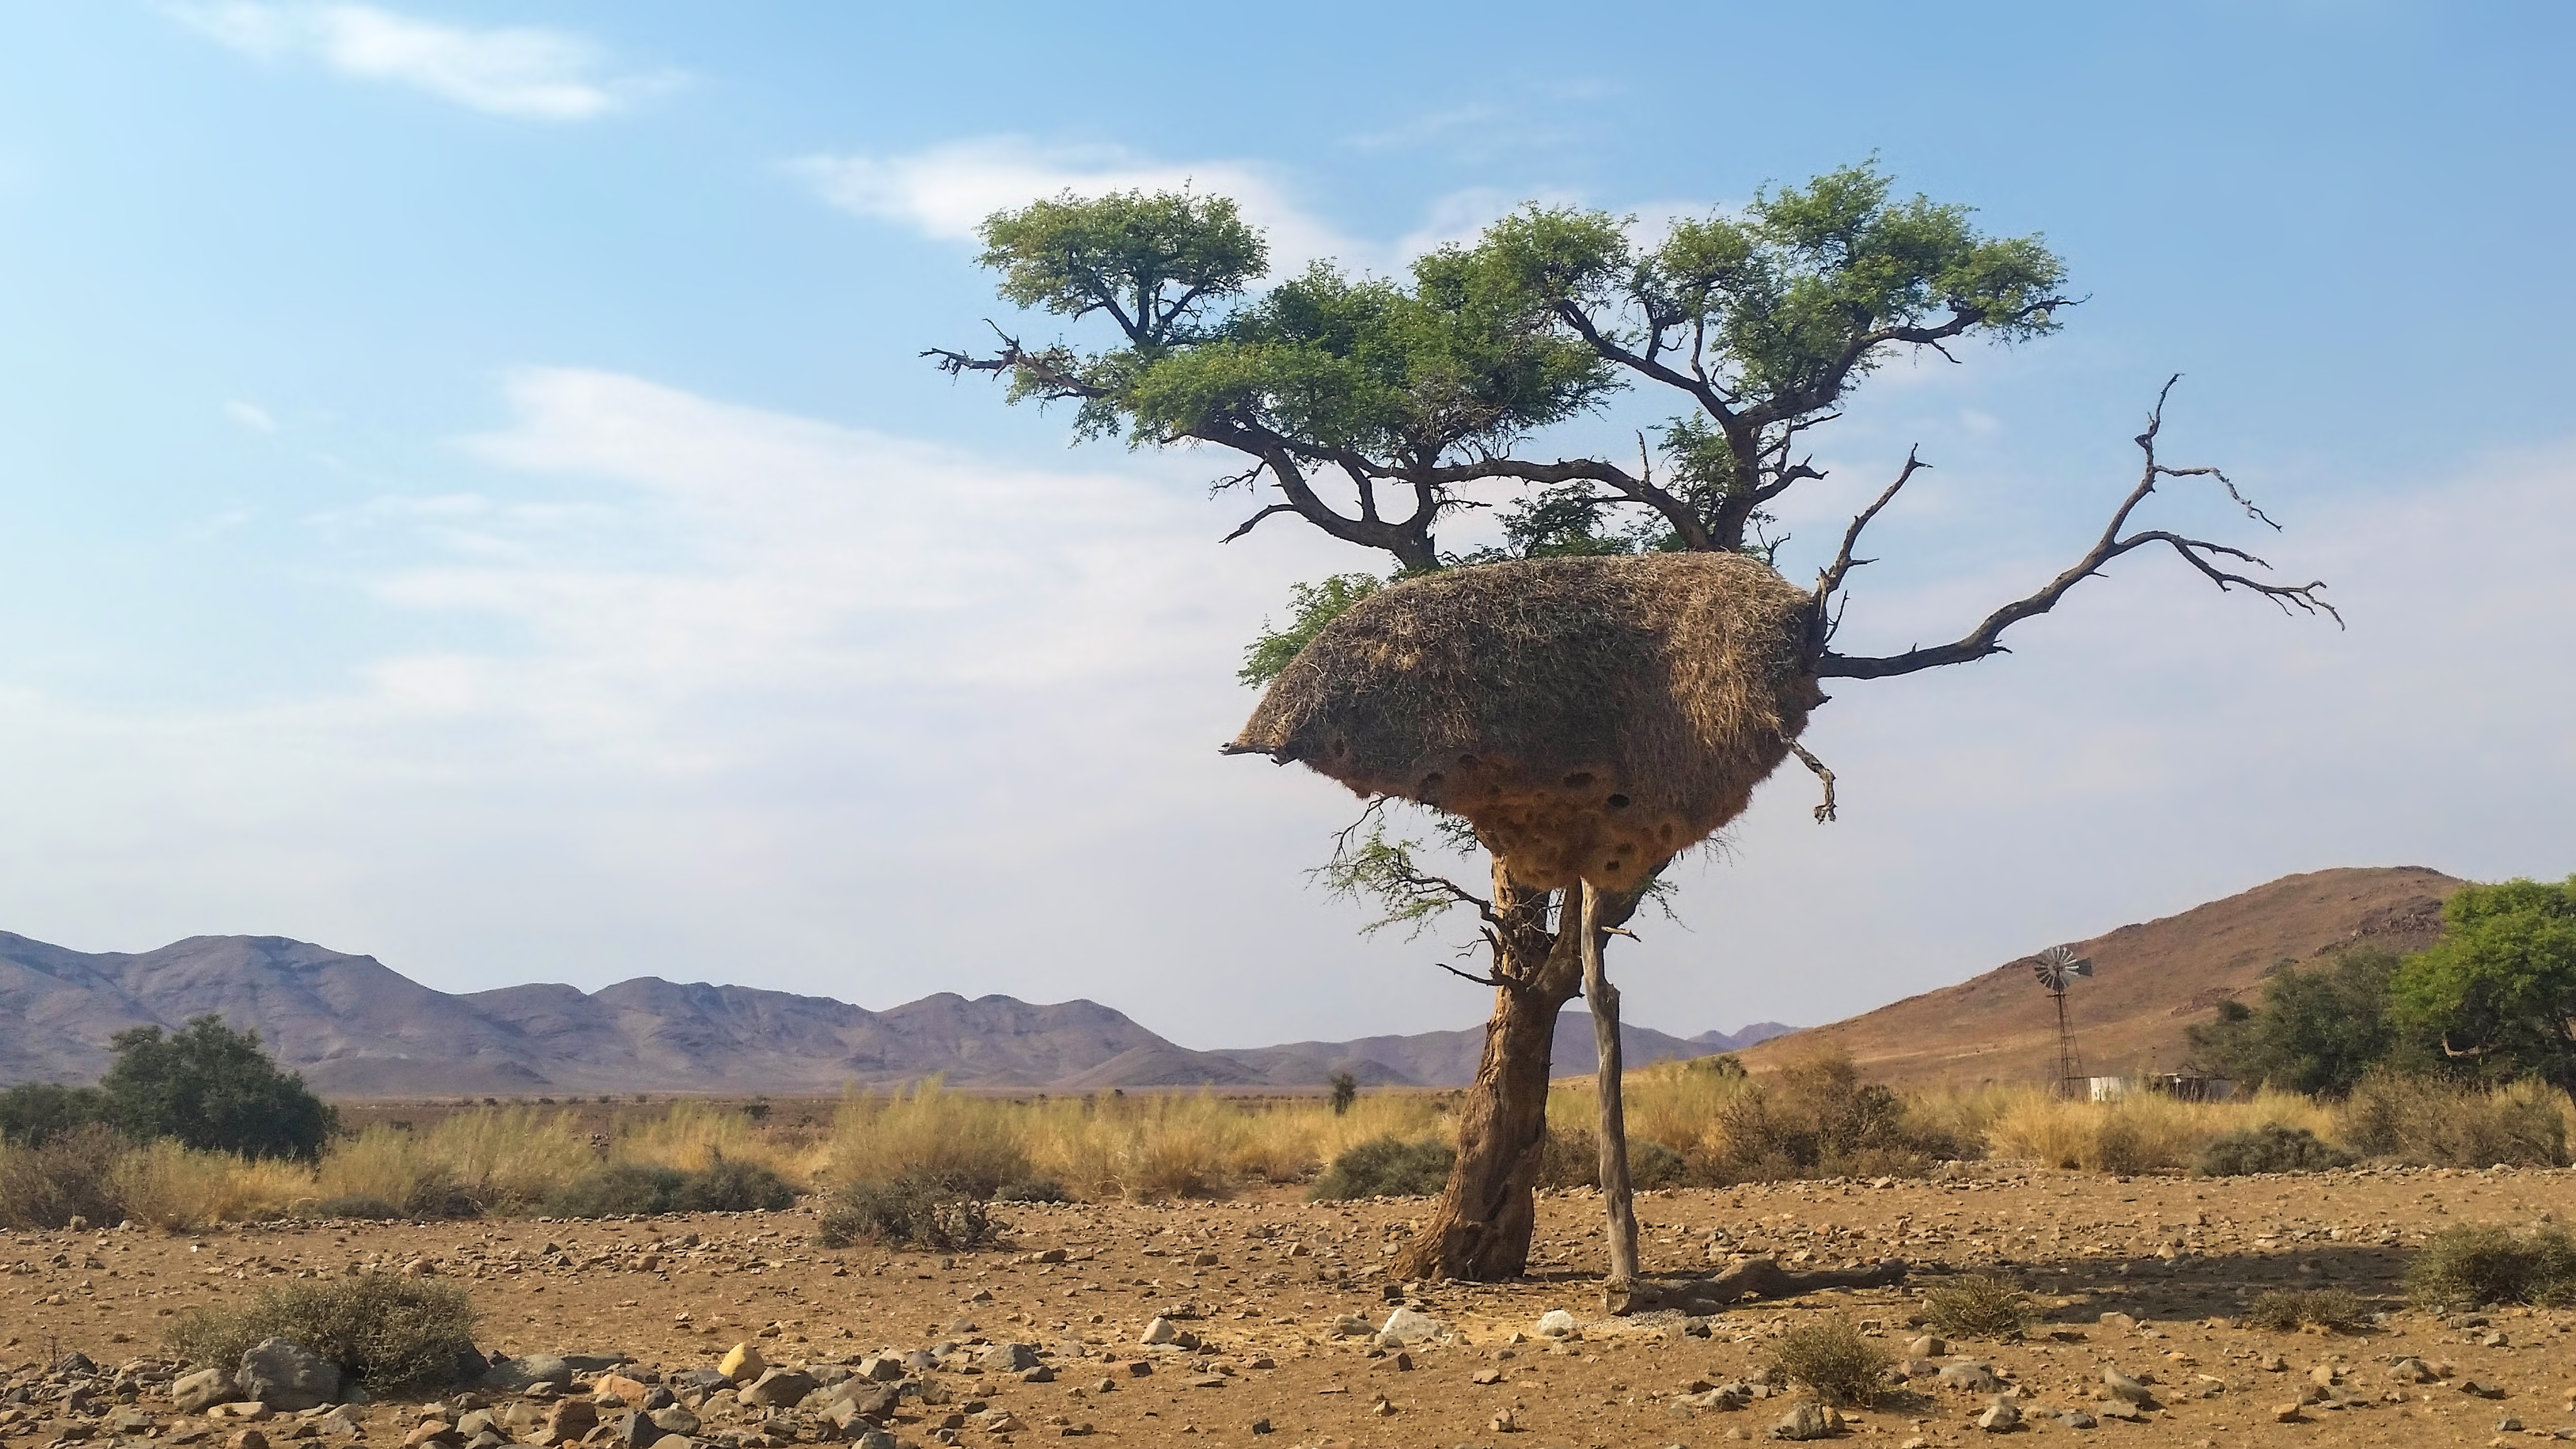
landscape, tree, nature, wilderness, prairie, hill, arid, adventure, dry, wildlife, africa, soil, fauna, savanna, plain, grassland, wide, safari, ecosystem, bird's nest, namibia, heiss